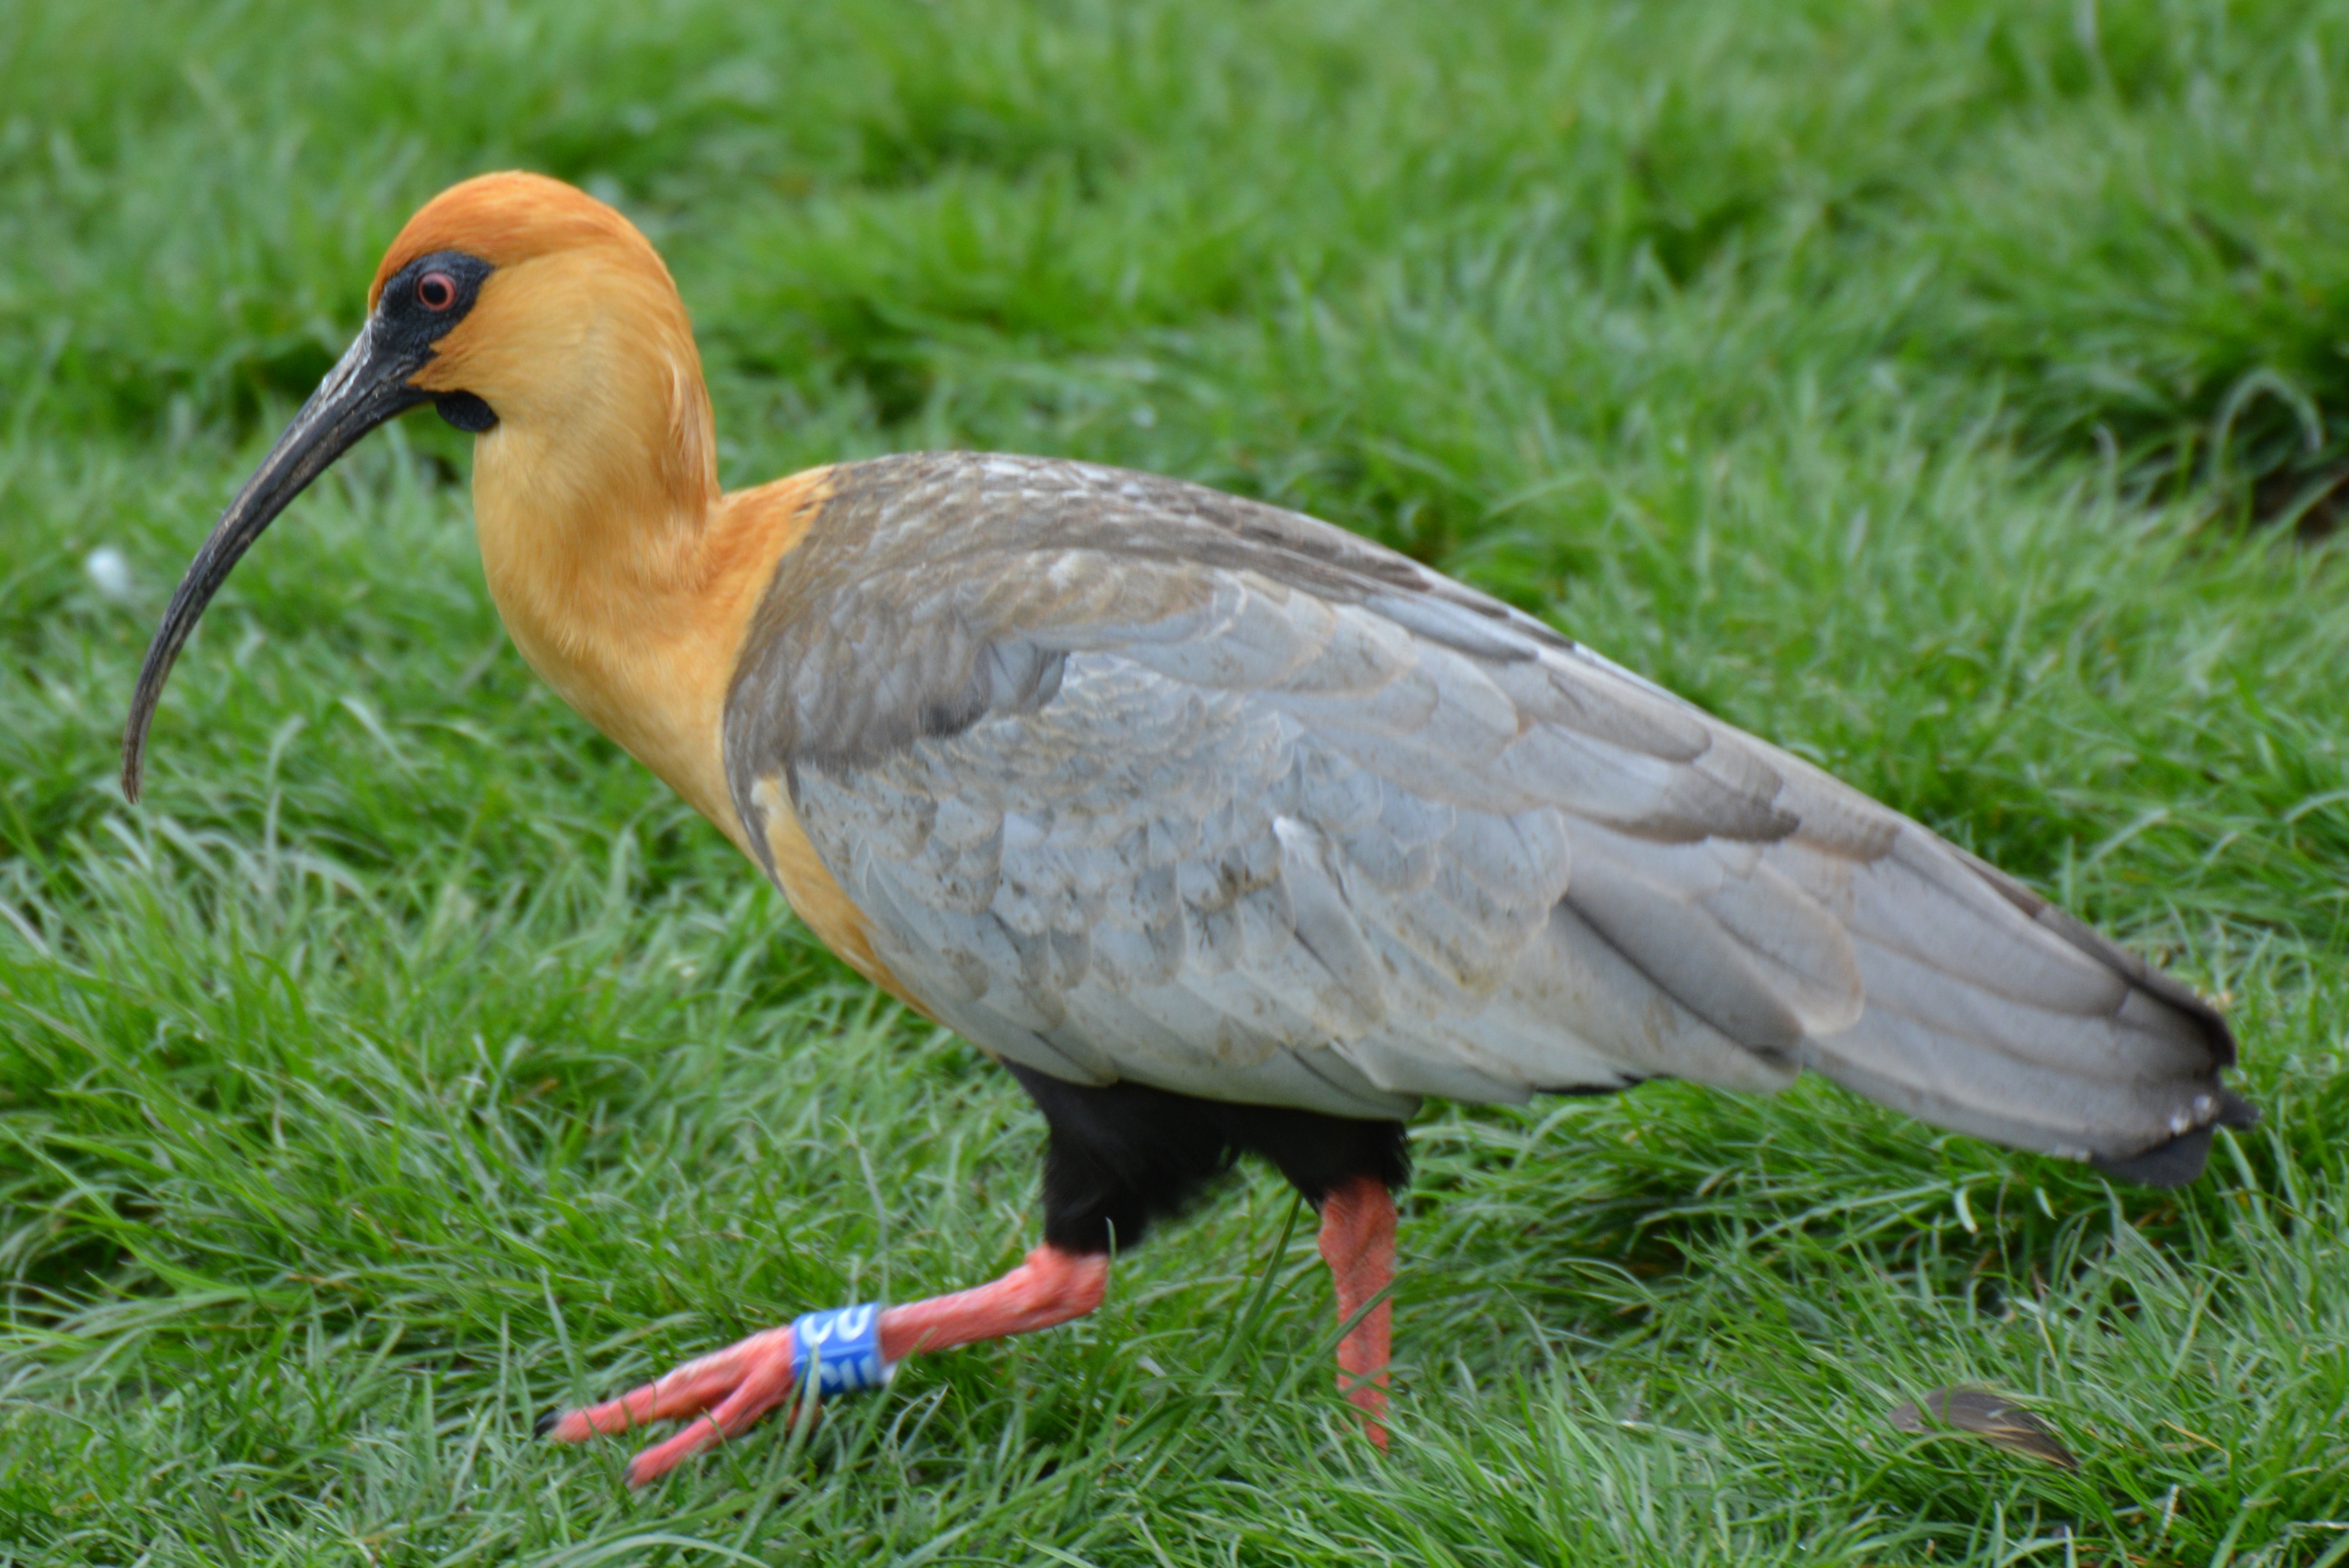
bird, animal, wildlife, beak, fauna, vertebrate, water bird, babu